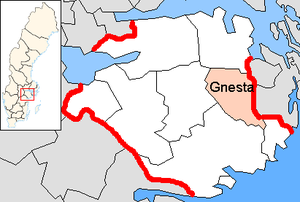
La commune de Gnesta est une commune suédoise du comté de Södermanland. 9 935 personnes y vivent. Son chef-lieu se situe à Gnesta.